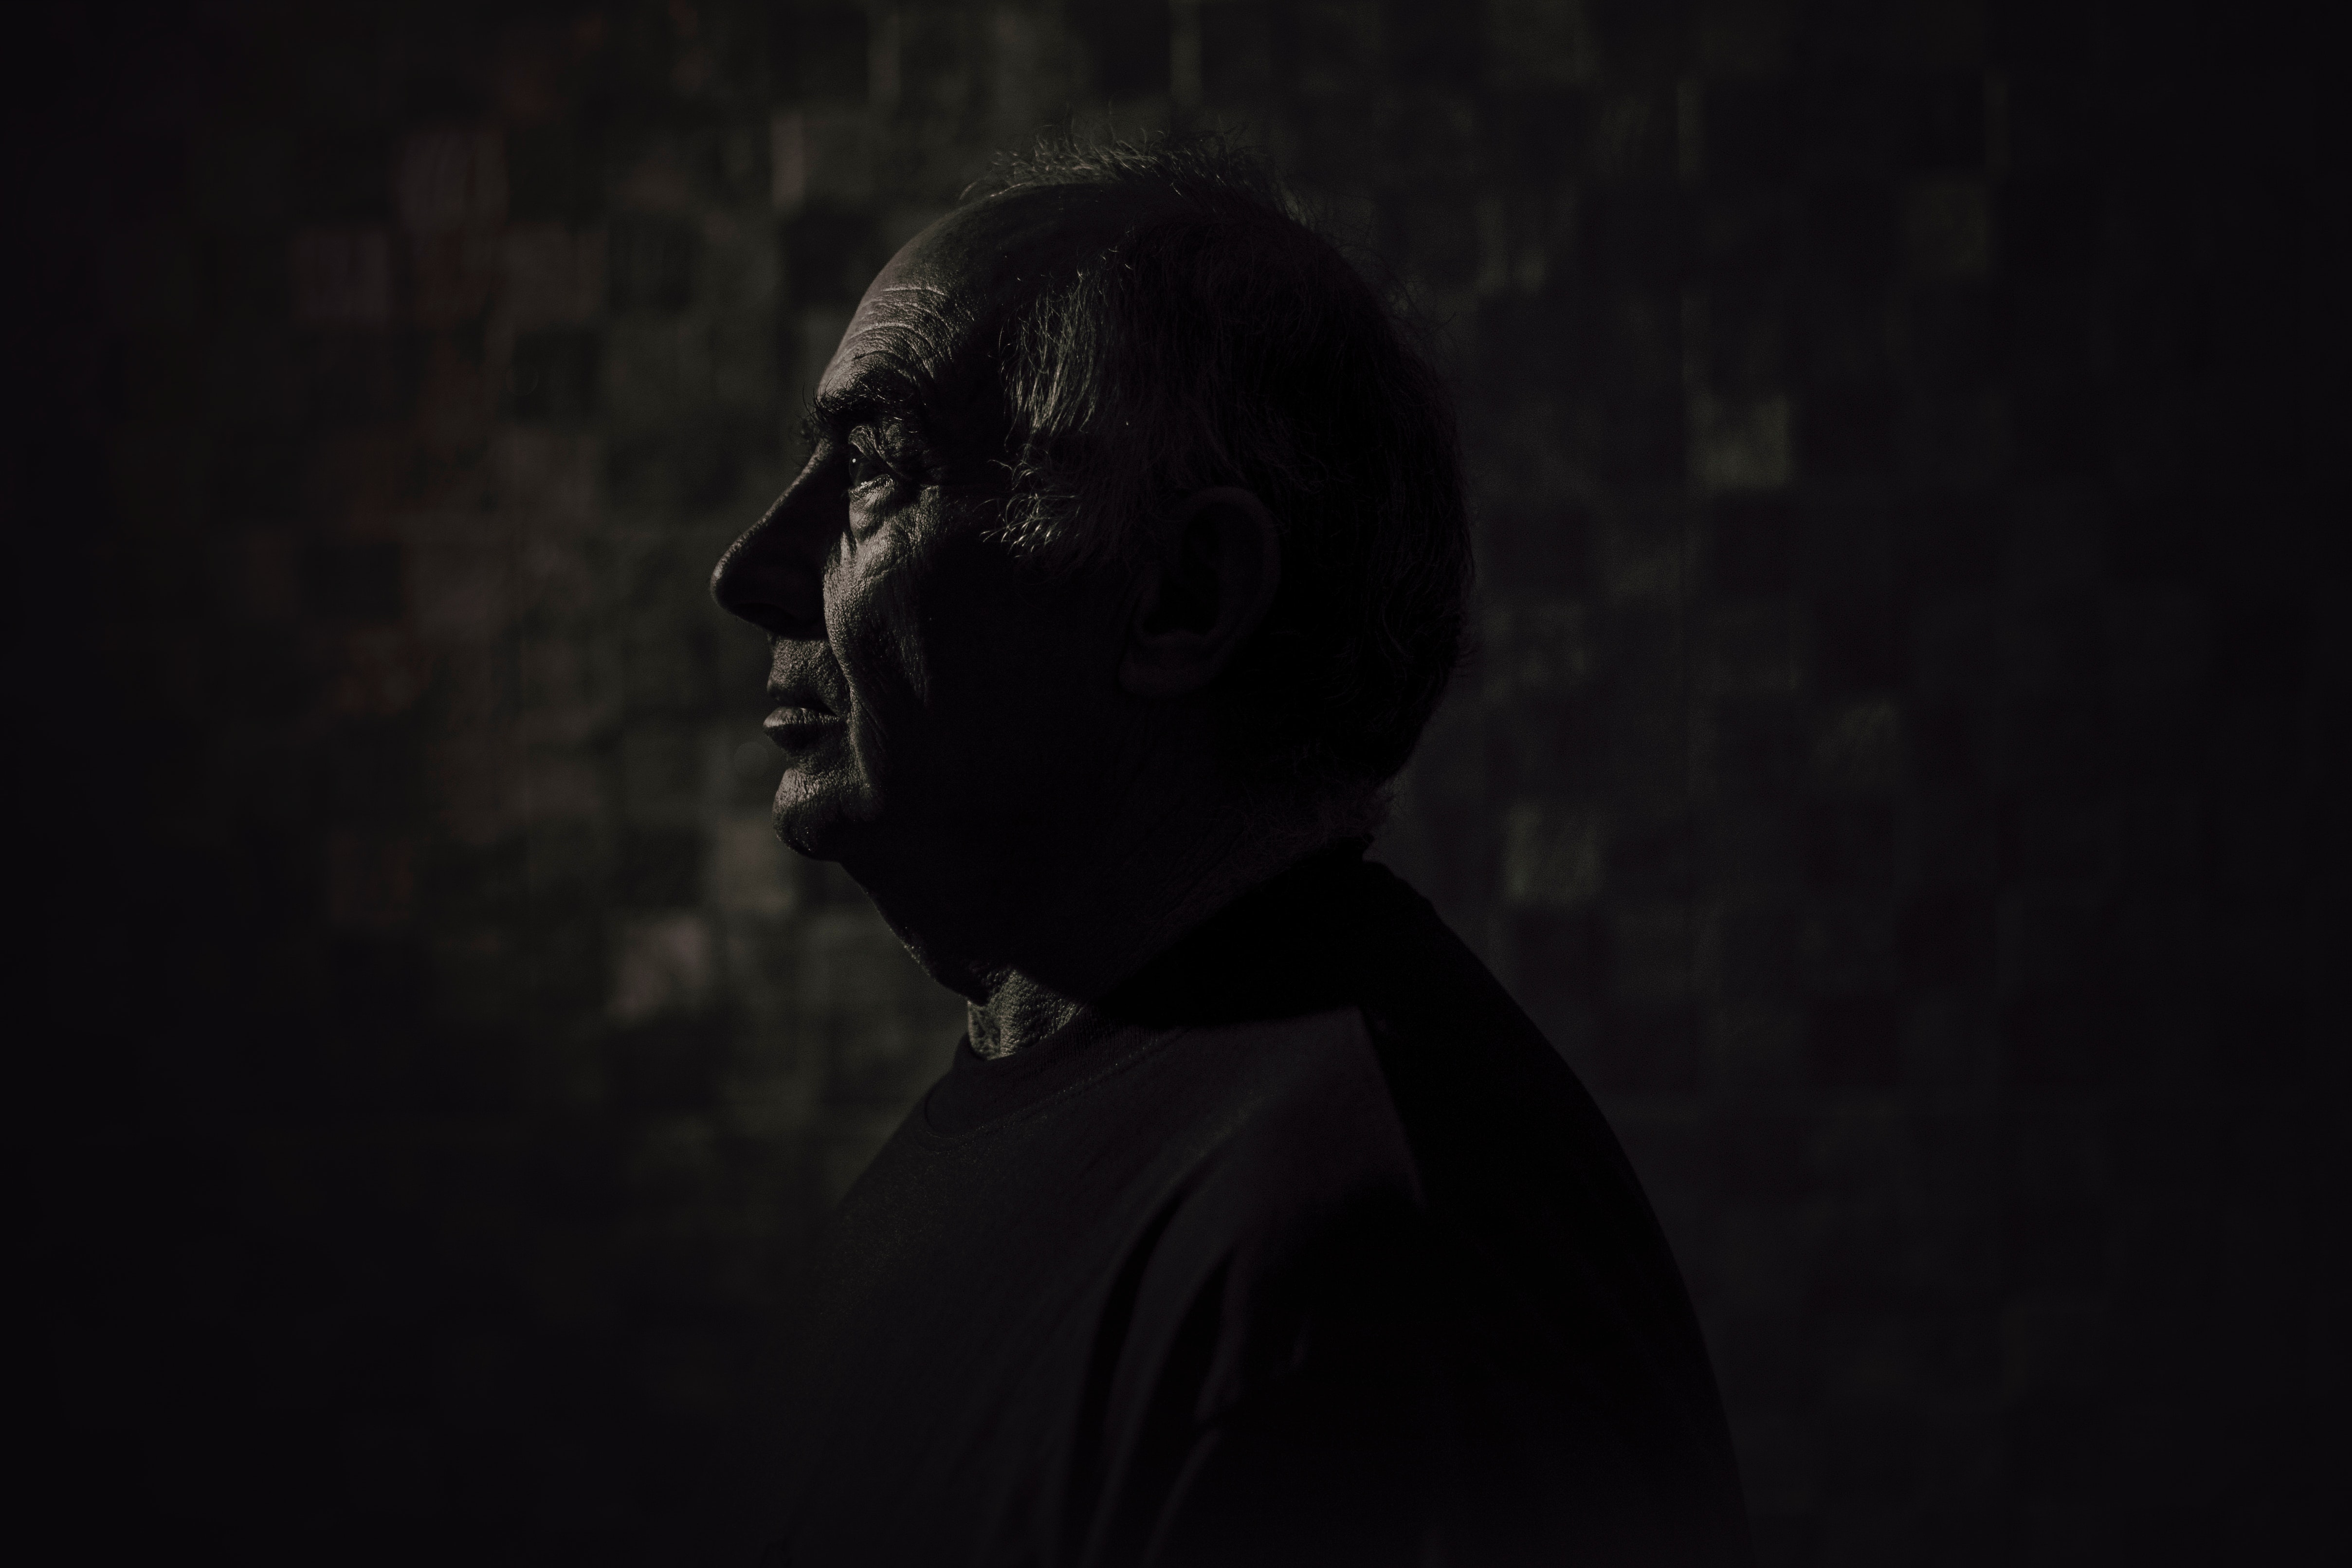
black, darkness, light, black and white, sky, monochrome, photography, human, monochrome photography, night, portrait, room, flash photography, portrait photography, backlighting, midnight, style, art, screenshot